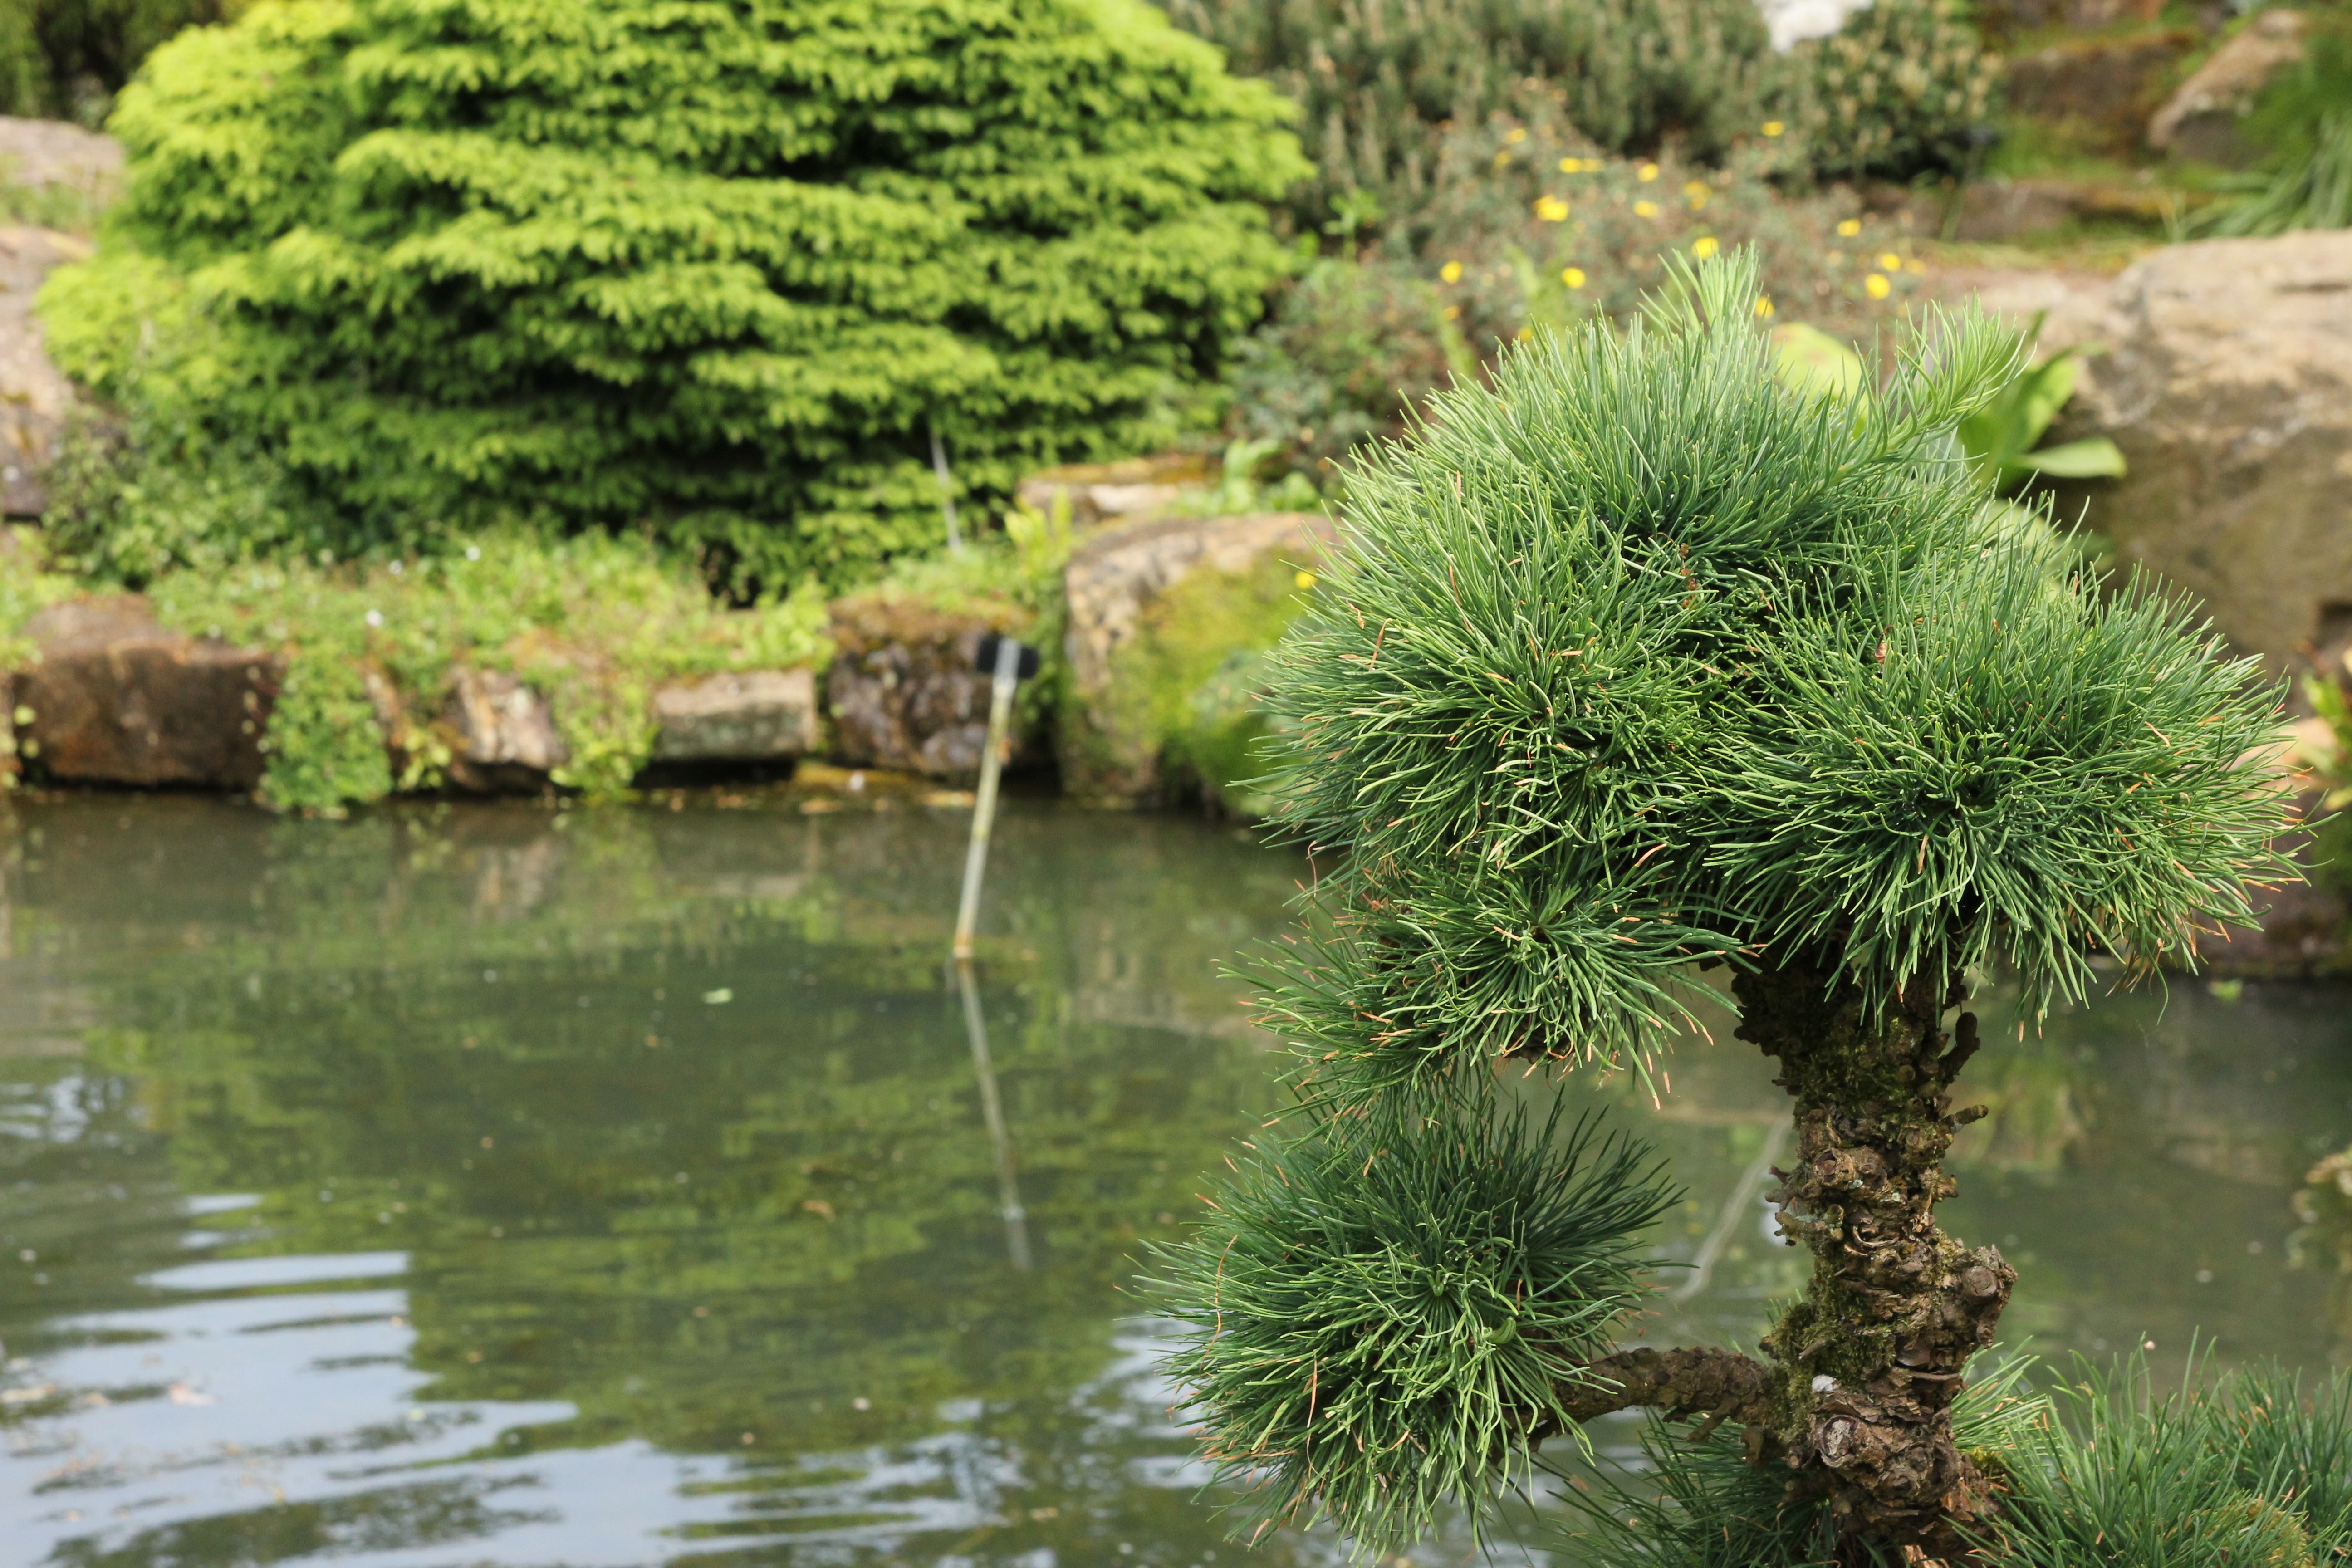
tree, water, branch, plant, flower, pond, stream, botany, garden, conifer, vegetation, shrub, western, larch, larix, ecosystem, section, garden design, pine greenhouse, softwood, grass family, woody plant, larix kaempferi